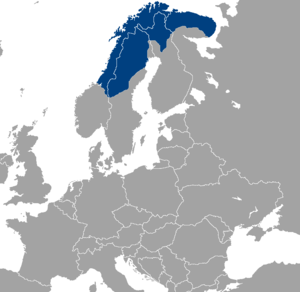
Lapland
Laplands omtrentlige udstrækning
Lapland er en region i Finland, Norge, Rusland og Sverige.Samer beboer et område i Norge, Sverige, Nordfinland og den russiske Kola-halvø. Grænserne er kun skarpe, hvor Lapland når til Ishavet og det Hvide Hav. I Norge omfatter det hele Finmarken og fjeldegnene indtil Røros, i Sverige de indre fjeld- og skovrige egne indtil Jämtland i syd, dele af Jämtland og Härjedalen kan endog med god grund henregnes til Lapland. Det omtrentlige areal er 400.000 km²; deraf er 40 % underlagt Rusland, 30 % underlagt Sverige, 17 % underlagt Finland og 13 % underlagt Norge.